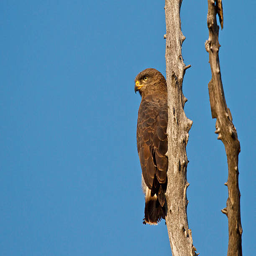
biological species perched on a dead tree